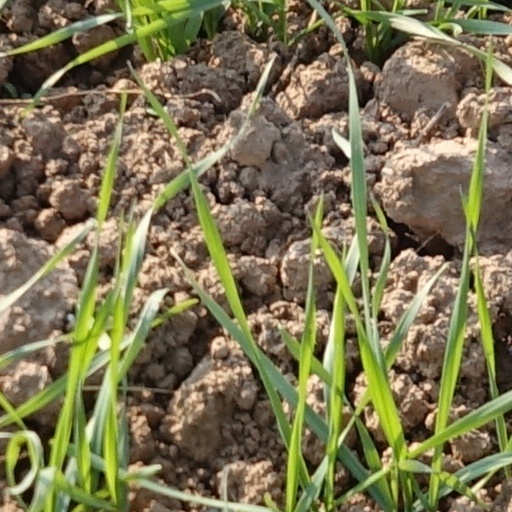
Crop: wheat